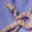
Label: snake